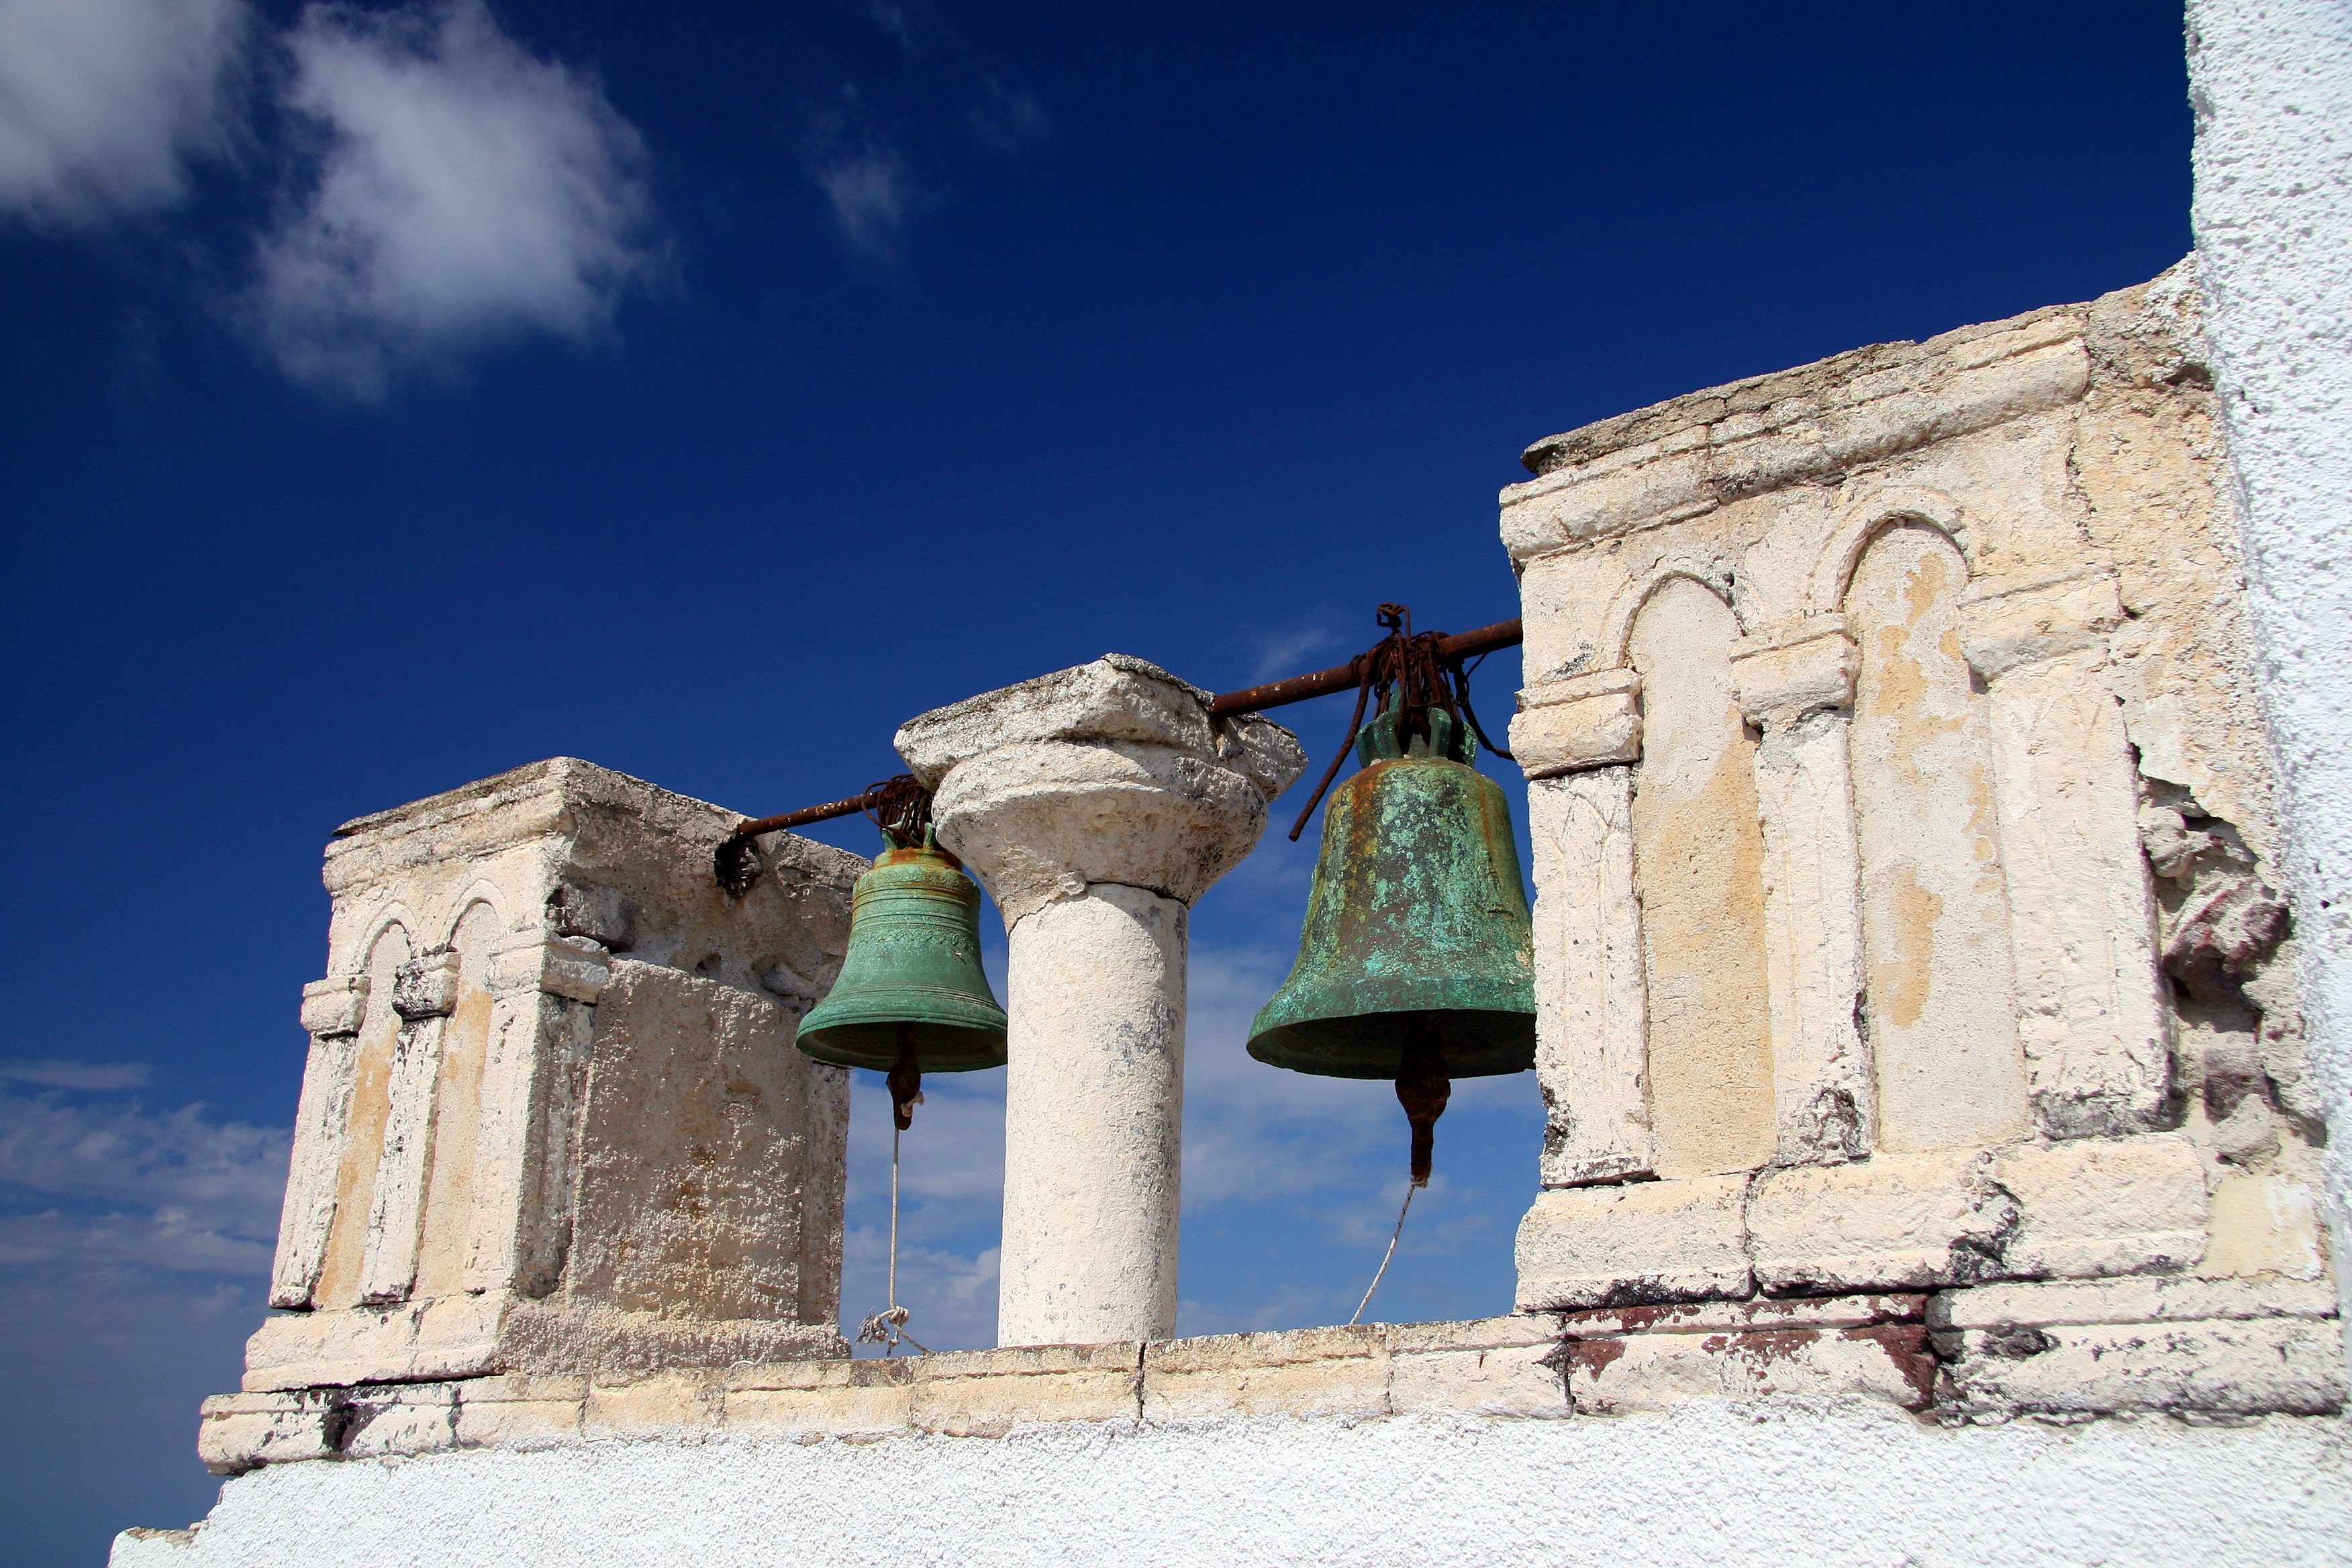
building, monument, column, tower, landmark, place of worship, bell tower, santorini, temple, ruins, monastery, greece, history, caldera, volcanic, cyclades, white houses, greek island, ancient history, ancient roman architecture